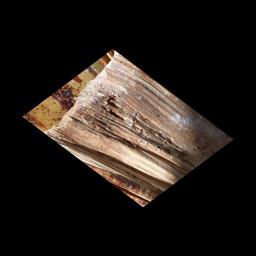
Label: PSEUDOSTEM WEEVIL